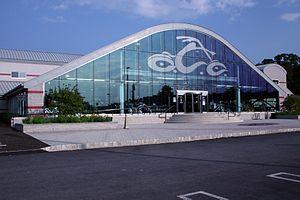
Siège social d'OCC
Orange County Choppers est un atelier créé par Paul Teutul senior en 1999 dans la petite ville de Montgomery dans le comté d'Orange dans l'État de New York et qui a depuis fait sa renommée grâce à la série American Chopper.